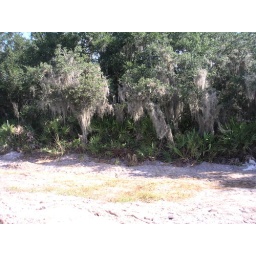
First floor going up &amp;amp; the river in the preserve.